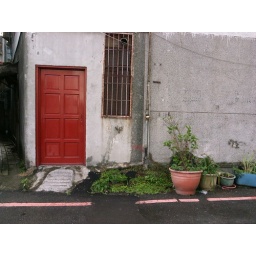
door in dark red